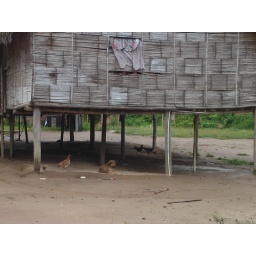
The huts had a dog living under each one, each one curled in the dry dirt, dutifully watching the chickens